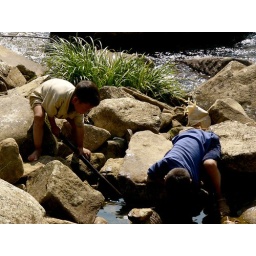
Boys fishing, sapa. They plant the fish trap near the rocks. One kid lifts up the rock, the fish come up....and wala trapped!